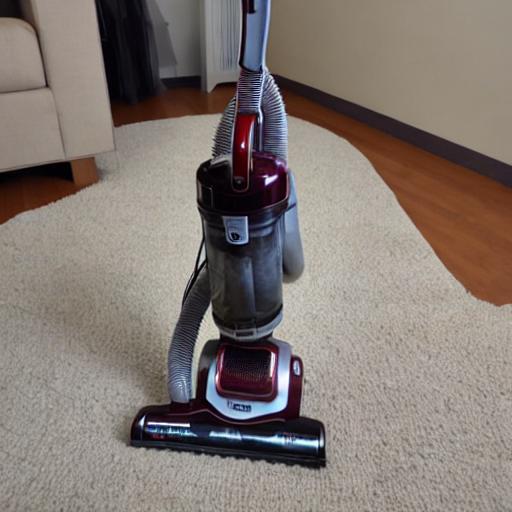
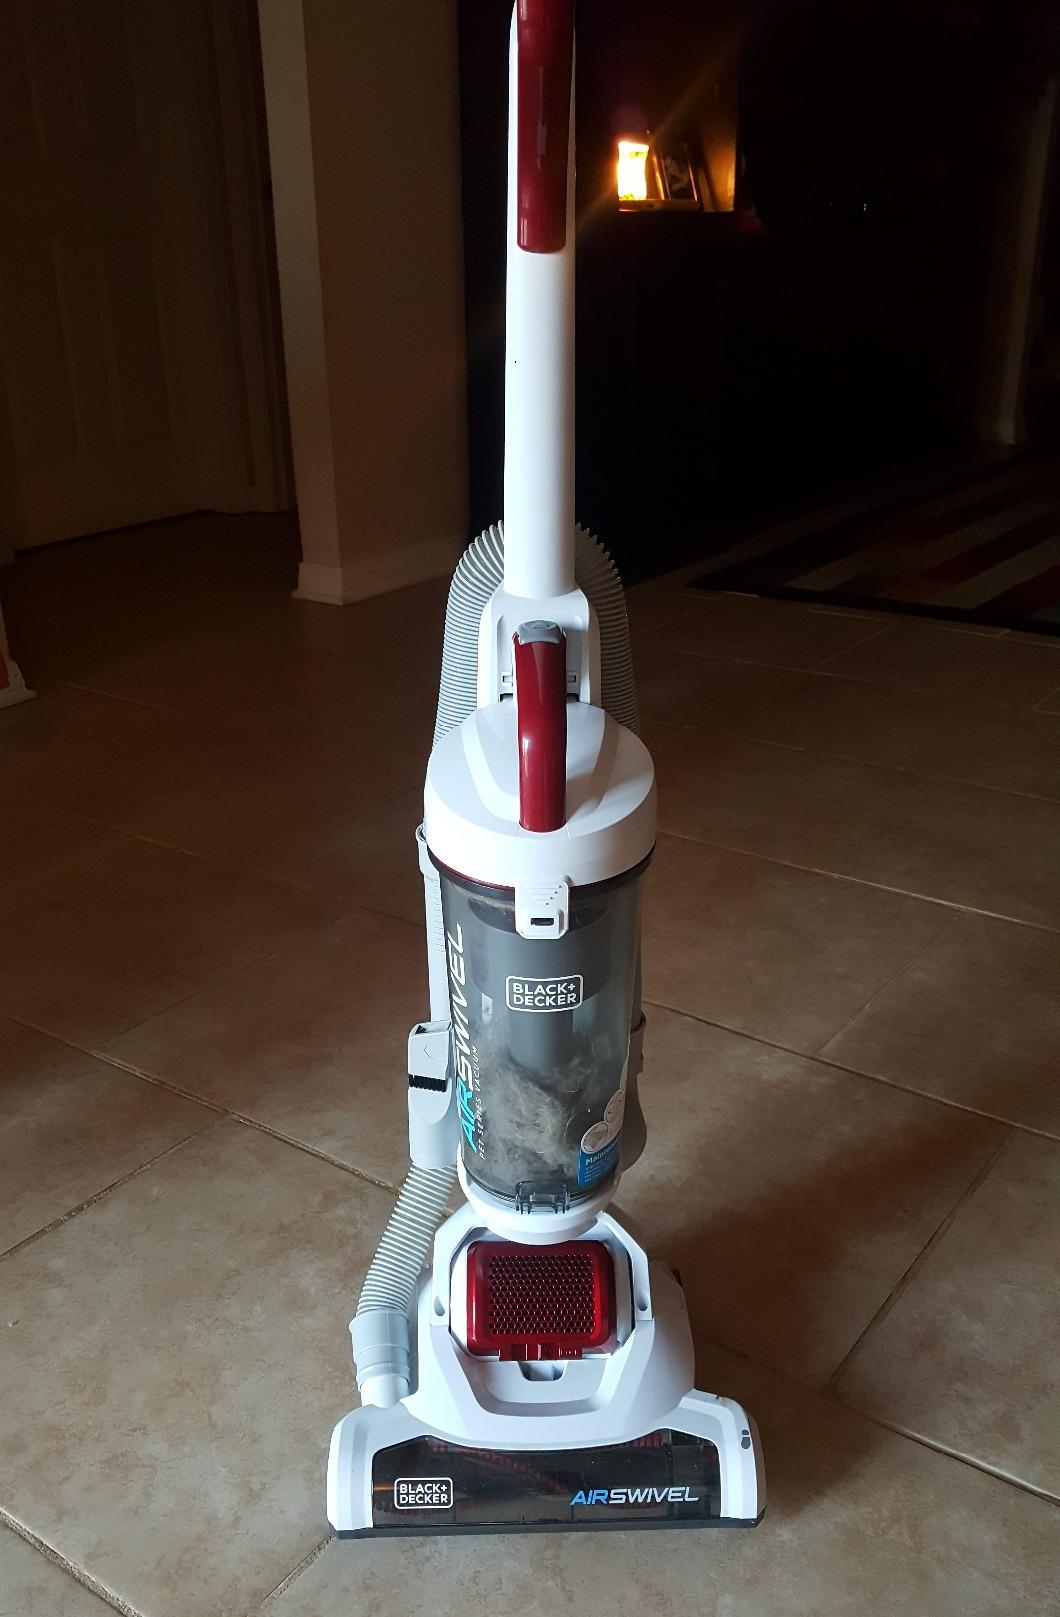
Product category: items_vacuum
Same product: no